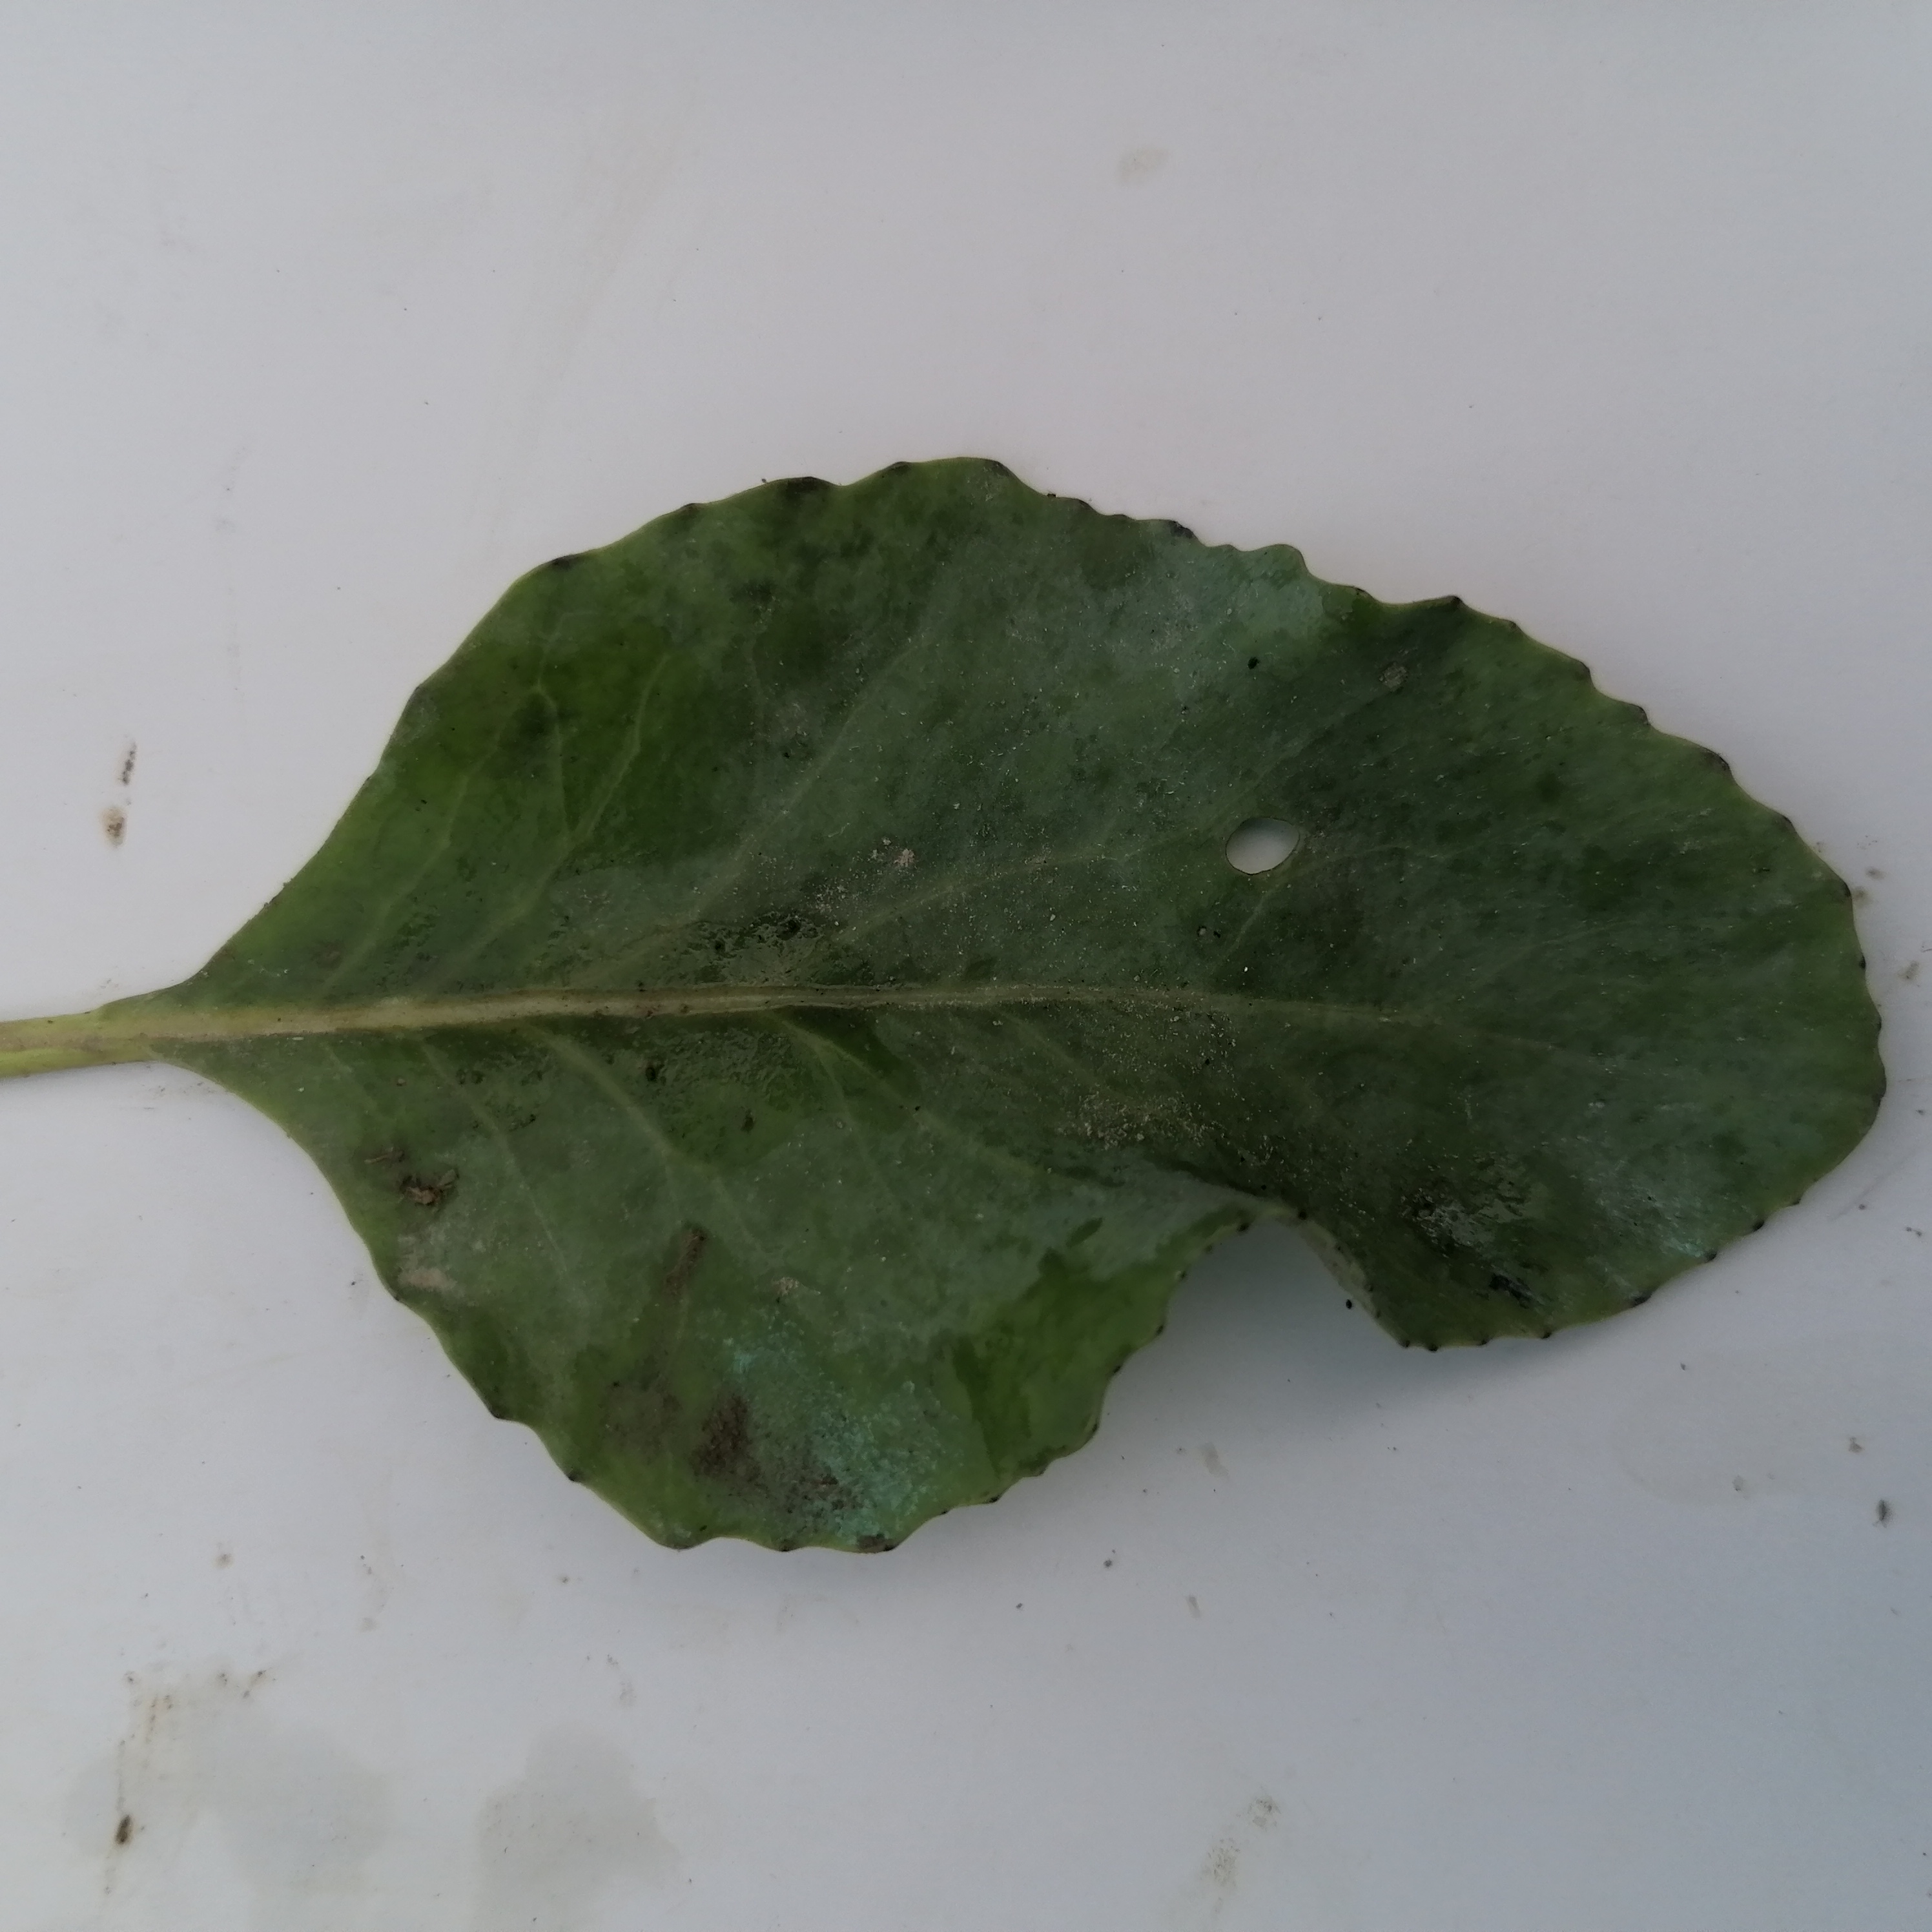
Label: Insect Hole